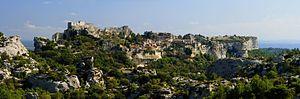
Le village des Baux-de-Provence, vu depuis la D27, au Nord-Ouest. Ce panorama est constitué de 8 photos format paysage prises à 105mm (168mm en équiv. 35mm), f/8.0, 1/125s et ISO 100. Collage réalisé avec Hugin et Enblend
Les seigneurs des Baux constituent l'une des familles les plus puissantes de la basse-Provence médiévale. Ils installent un pouvoir local sur le comté de Provence à la fin du premier millénaire. Mais cette domination est contrecarrée au XIIIᵉ siècle par le comte de Barcelone, dont la prise de pouvoir marque la fin de la maison des Baux. Ils étaient des seigneurs indépendants, châtelains des Baux et d'Arles, et exerçaient une autorité considérable au niveau local.
Un baou ou bau est une colline, une falaise ou un escarpement qui possède souvent un sommet plat. Ce terme est principalement utilisé dans le sud de la France ; la graphie « baou » se rencontre plutôt en Provence ; dans le sud-ouest de la France, la graphie « bau » est plus courante.
Les Baux-de-Provence sont une commune française, située dans le département des Bouches-du-Rhône en région Provence-Alpes-Côte d'Azur.